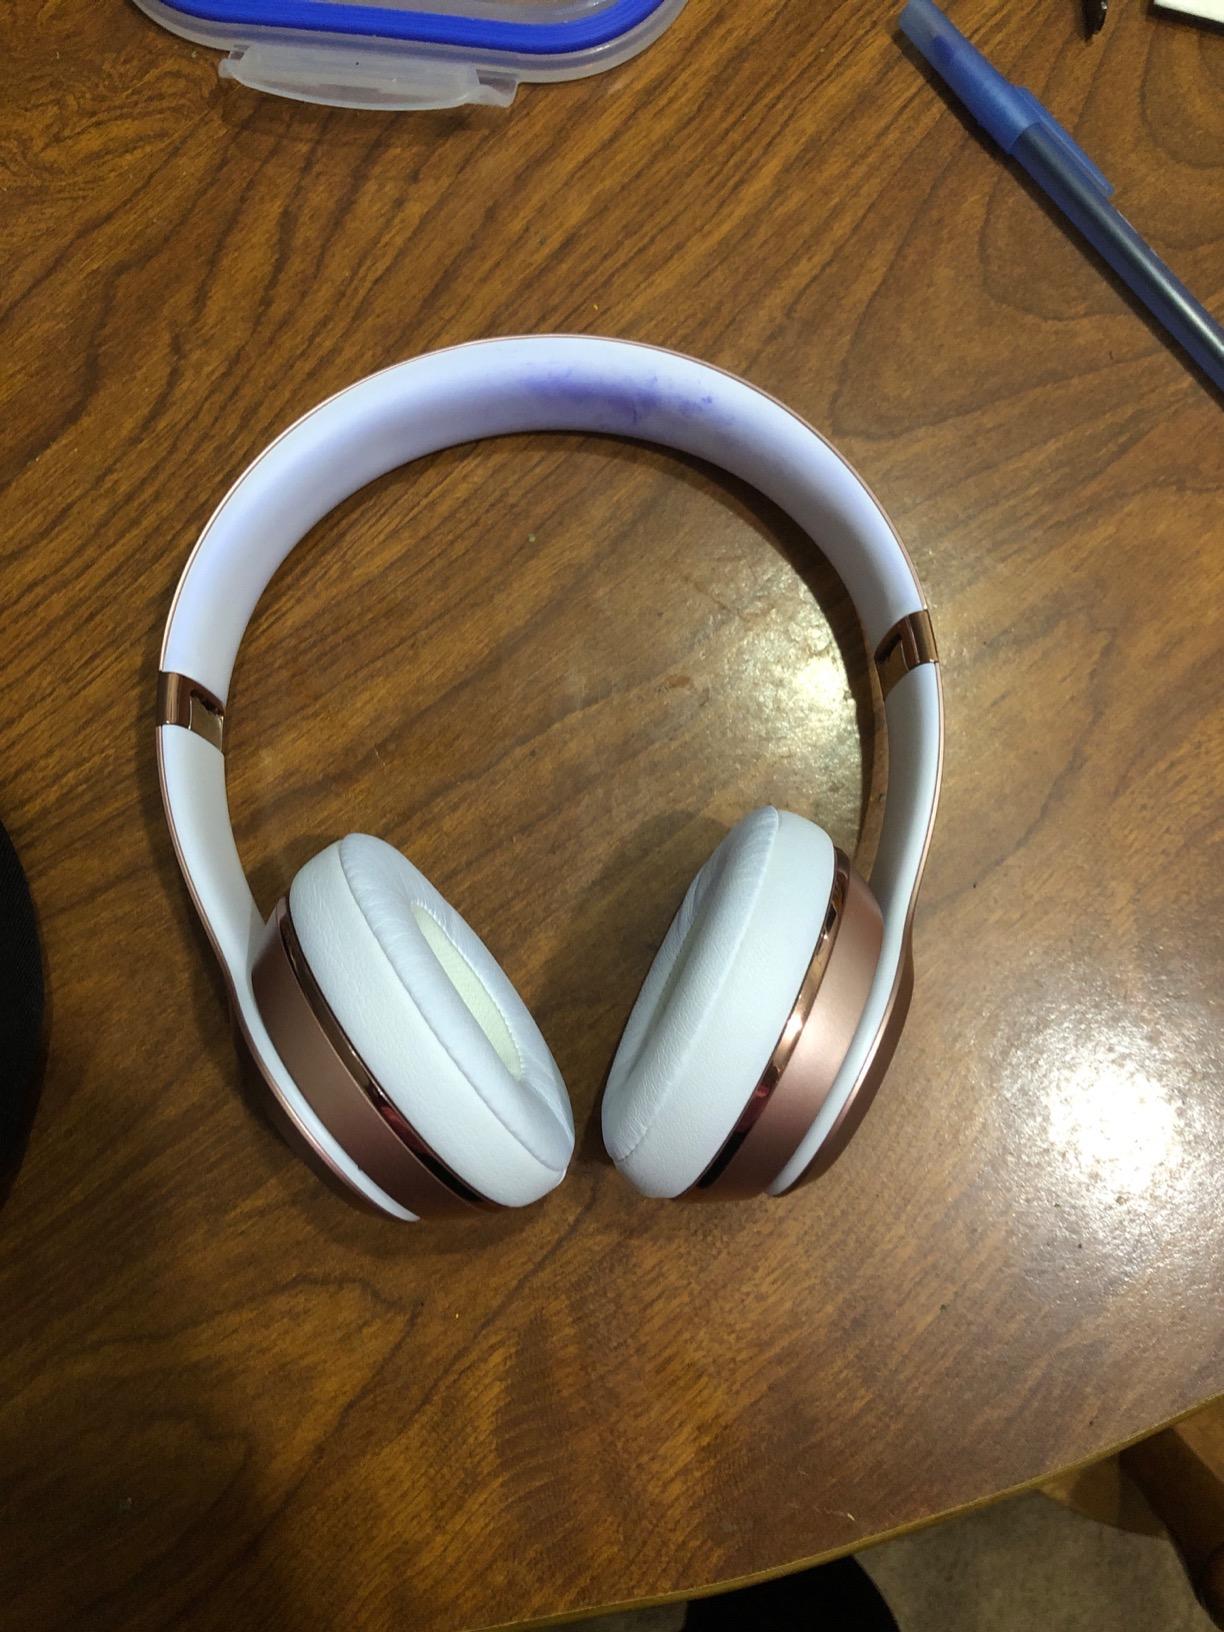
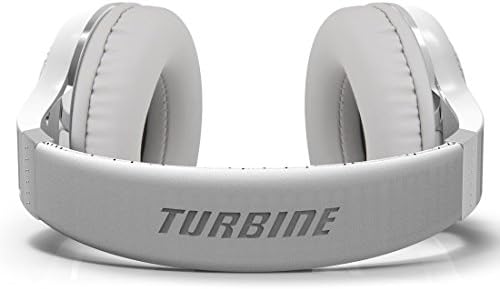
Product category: headphones
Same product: no